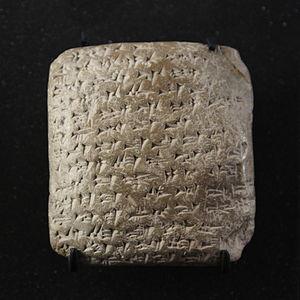
Lettre d'Amarna, Musée du Louvre (lettre de Biridiya, écrite à Megiddo, en cunéiforme, adressée au pharaon
Cet article présente les données archéologiques en rapport avec le sujet de « l'Exode et Moïse » tel que rapporté par le récit biblique.